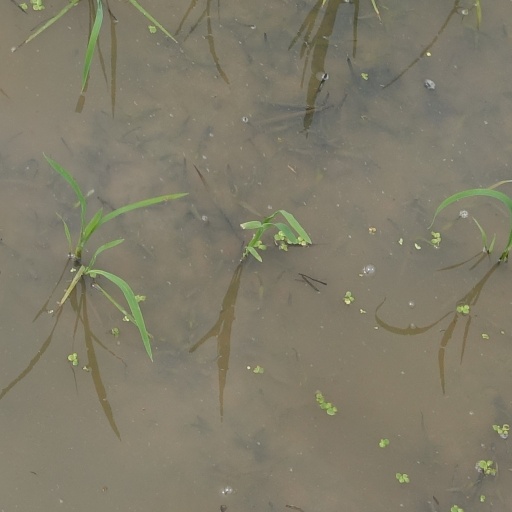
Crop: rice